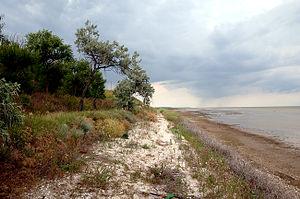
Cet article recense les zones humides d'Ukraine concernées par la convention de Ramsar.